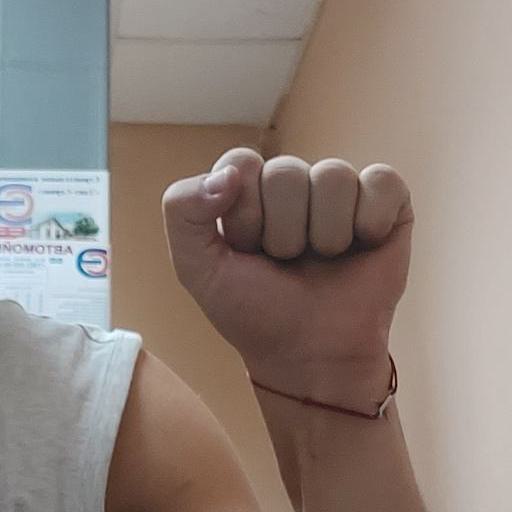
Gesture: fist